Nessun Dorma (film)

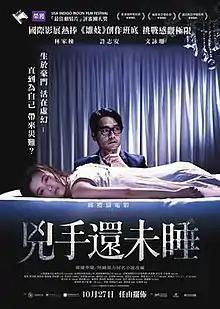
Official film poster

Nessun Dorma is a 2016 Hong Kong psychological thriller film directed by Herman Yau and starring Gordon Lam, Andy Hui and Janice Man. The film is based on the novel of the same title by Erica Li and Zendodric, both of whom also served as the film's screenwriters. "Nessun Dorma" had its world premiere at the 40th Hong Kong International Film Festival on 22 March 2016 and was theatrically released in Hong Kong on 27 October.